Operation Turkey Buzzard

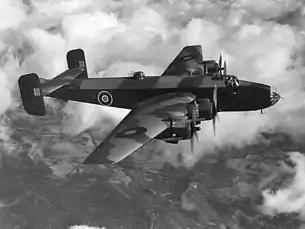
The Handley Page Halifax used for towing the gliders to North Africa.

The flights were carried out between 3 June and 7 July; the first Horsas arrived at Kairouran on 28 June, only twelve days before they were to be used in Operation Ladbroke. During the flight from England, for its first three hours over the Bay of Biscay the Halifax–Horsa combination was escorted by RAF Bristol Beaufighters or Mosquito long-range fighter aircraft. They kept to an altitude of to avoid German radar so the escorting fighters could return safely when short of fuel. The mission was not without its dangers. Four hours into one flight, a Horsa snapped its tow-rope while trying to avoid low cloud and ditched in the sea. Another Horsa and Halifax were discovered by a pair of German Focke-Wulf Fw 200s and shot down. After surviving attacks from Luftwaffe fighter patrols and experiencing often-turbulent weather, a total of twenty-seven Horsas were delivered to North Africa in time for the invasion of Sicily. The total losses during the flights were three Halifaxes and five Horsas, with twenty-one RAF aircrew and seven glider pilots killed.